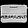
Label: Bag